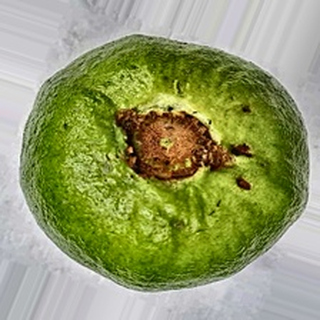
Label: guava_fruit_fly